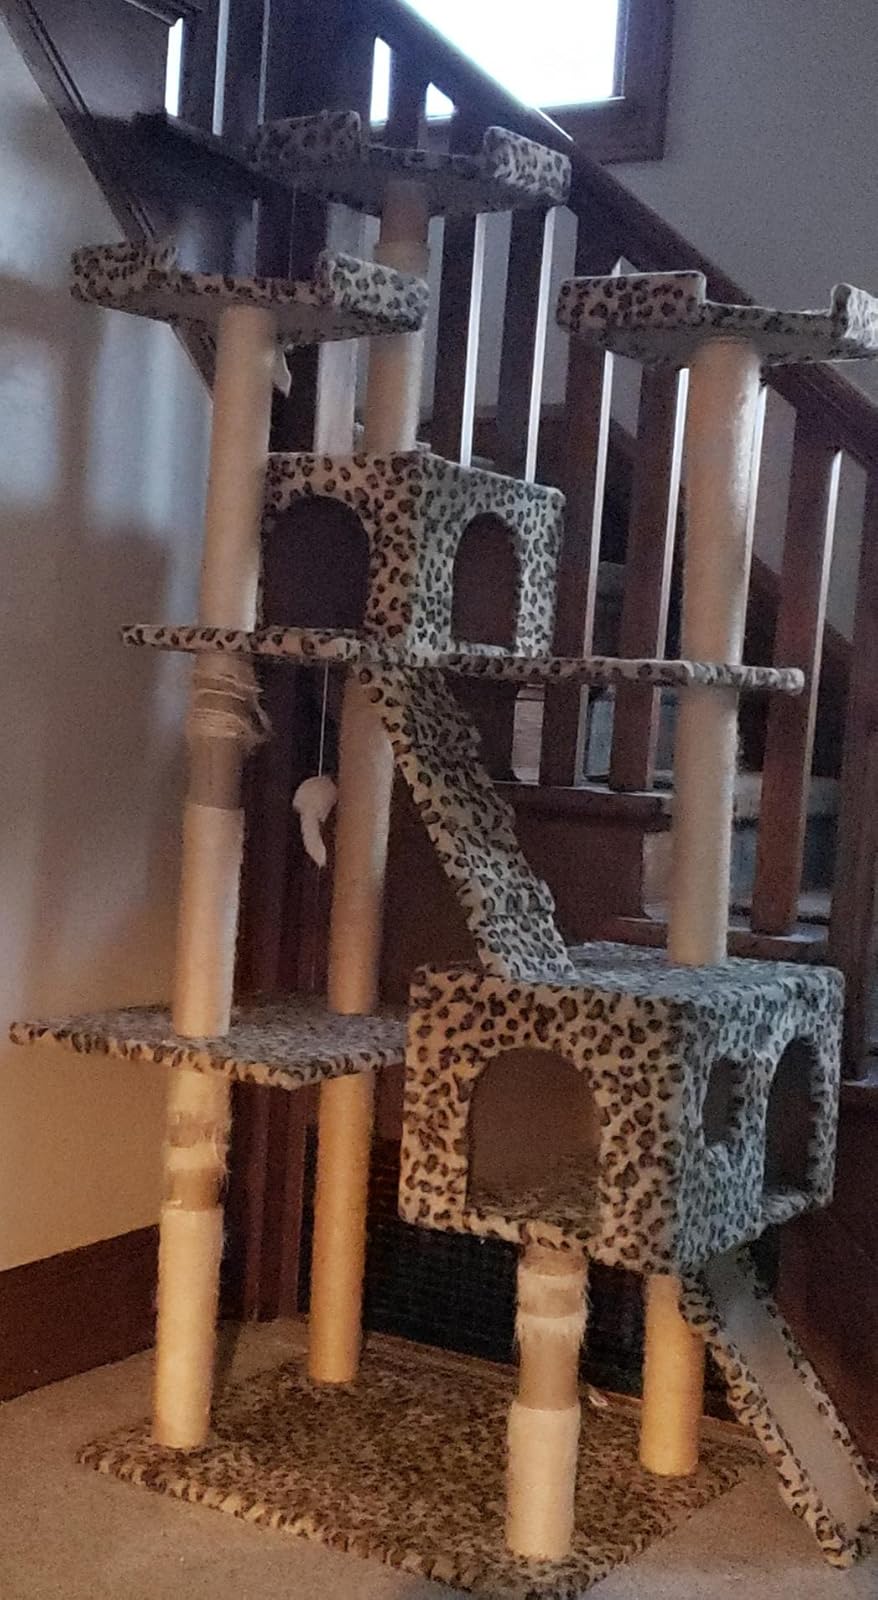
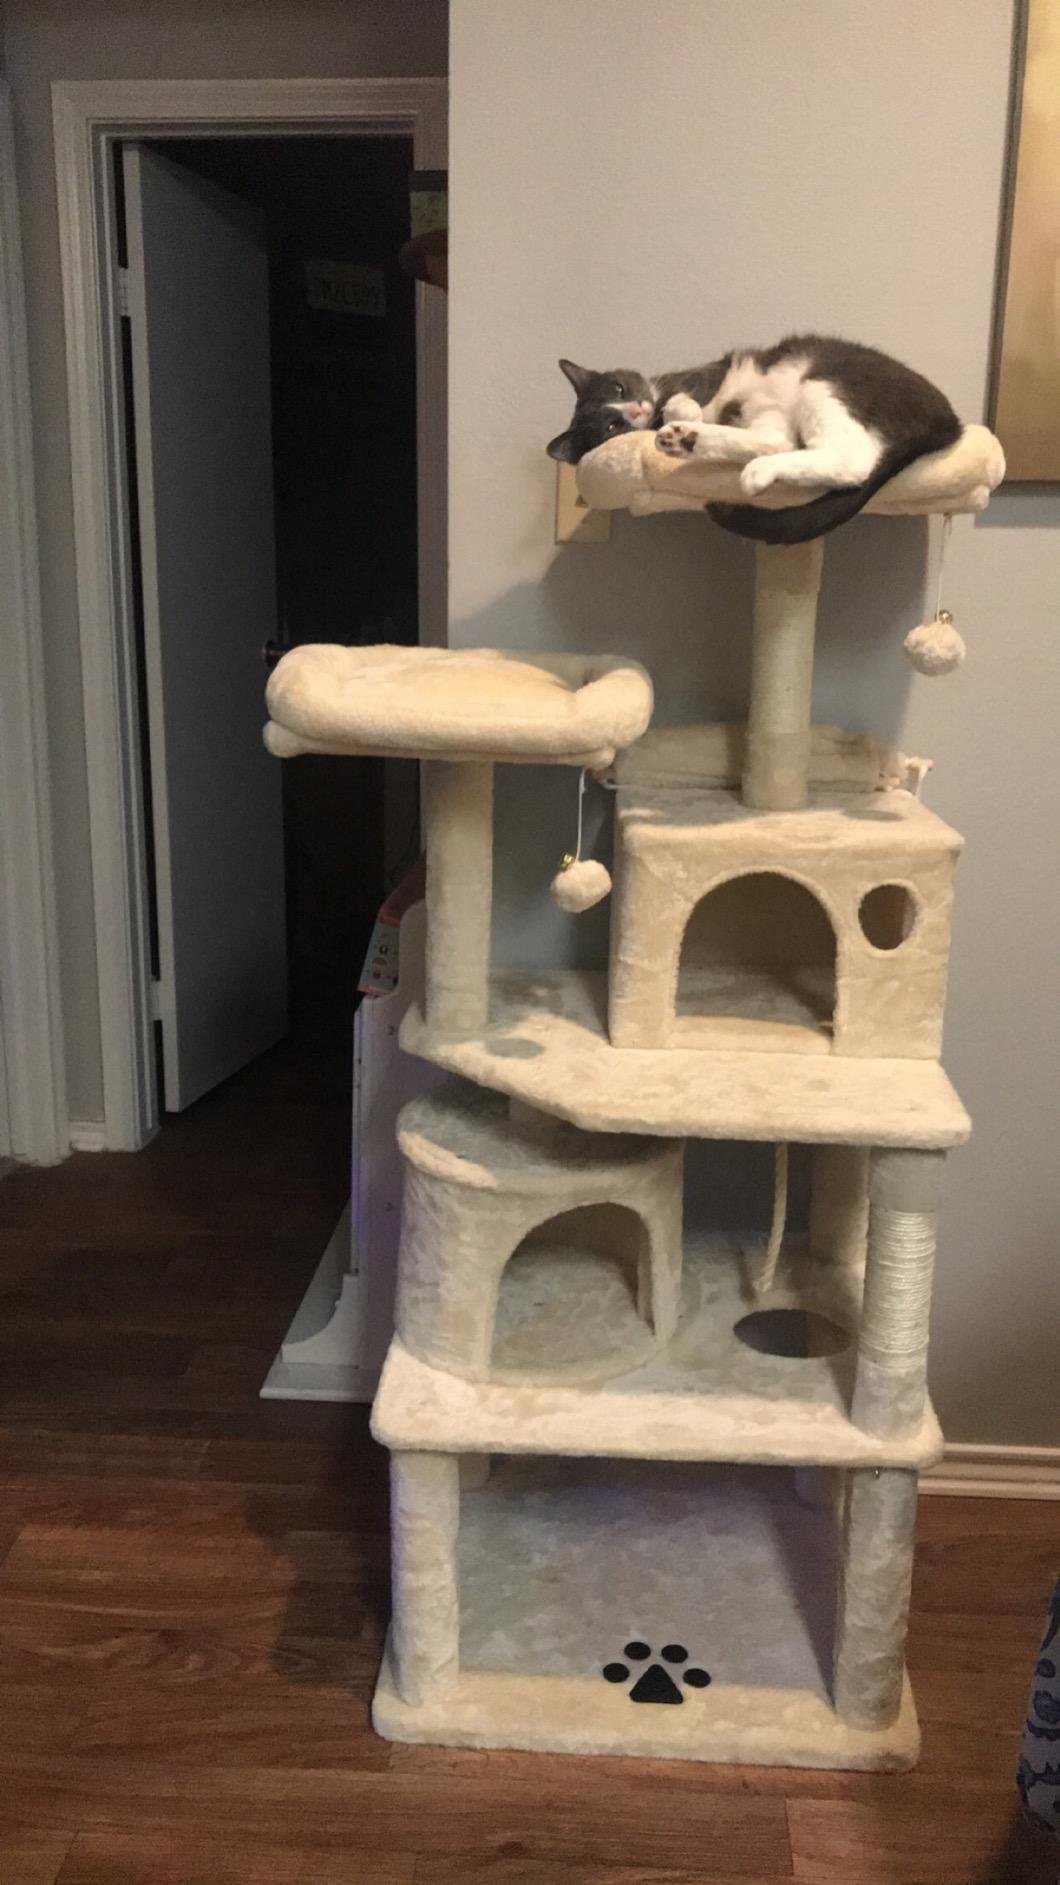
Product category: items_cat tree
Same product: no